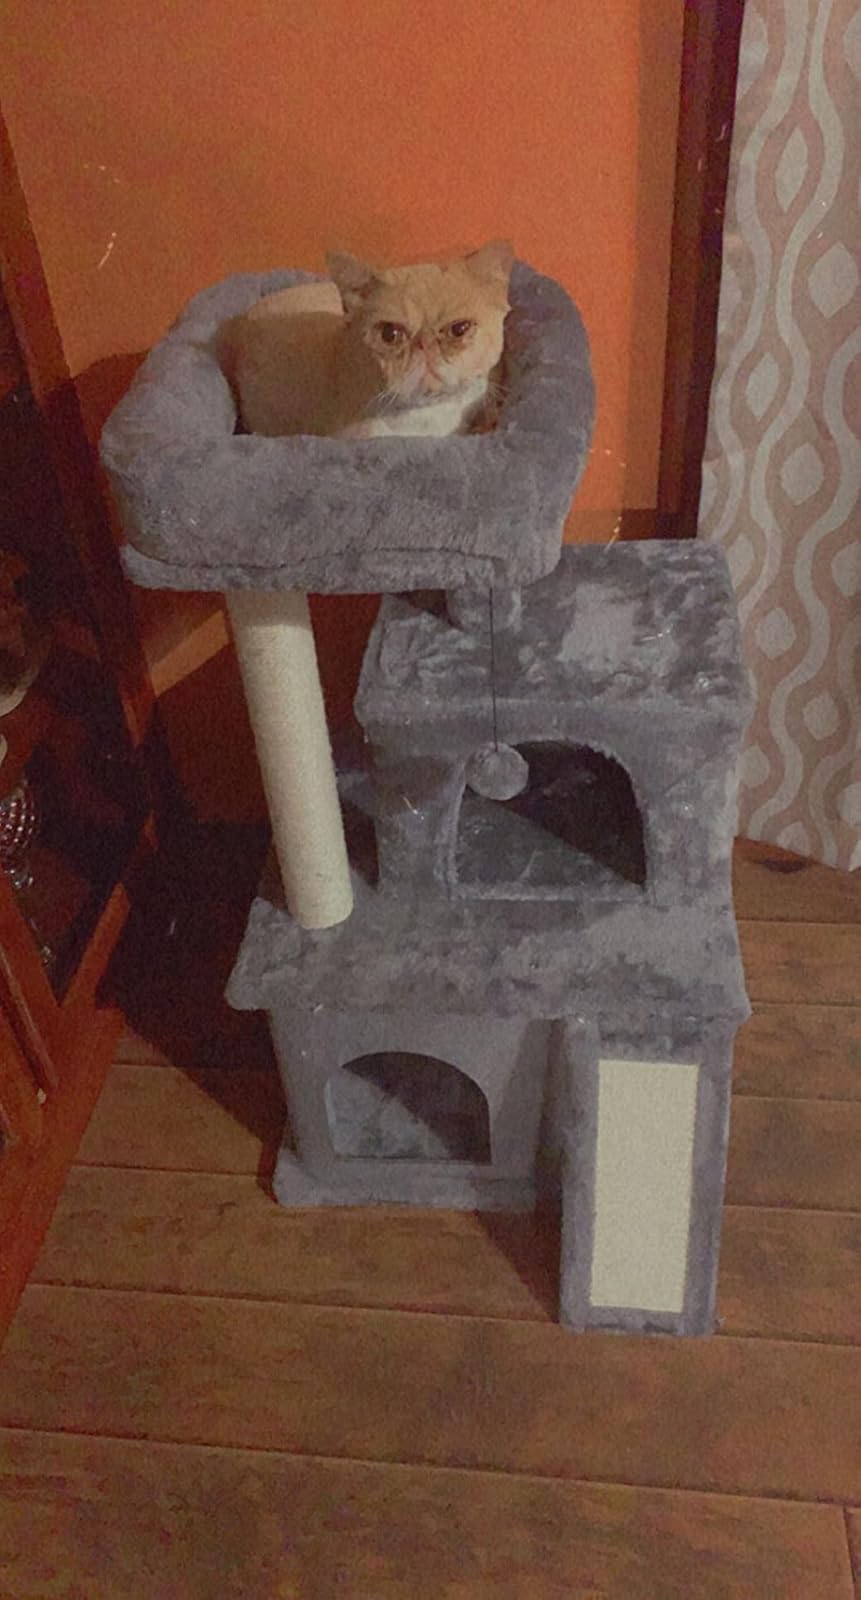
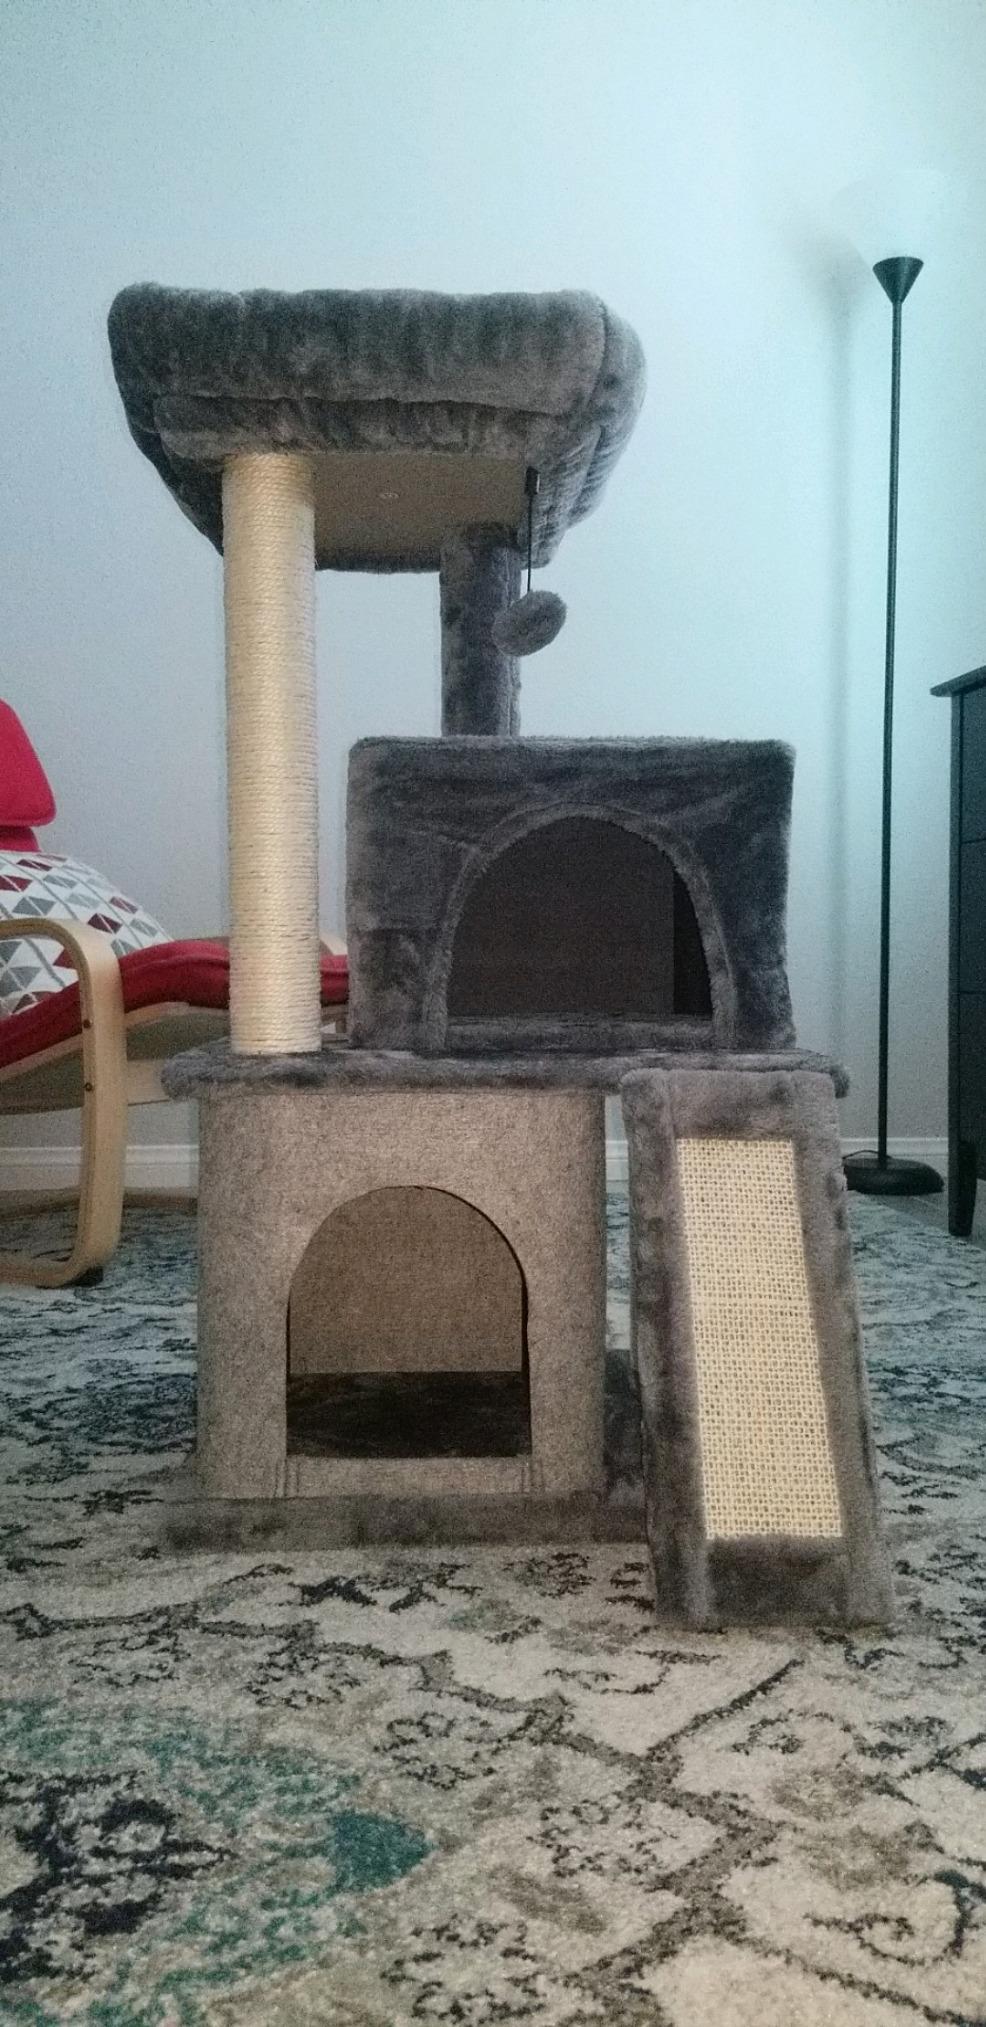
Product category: items_cat tree
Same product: yes